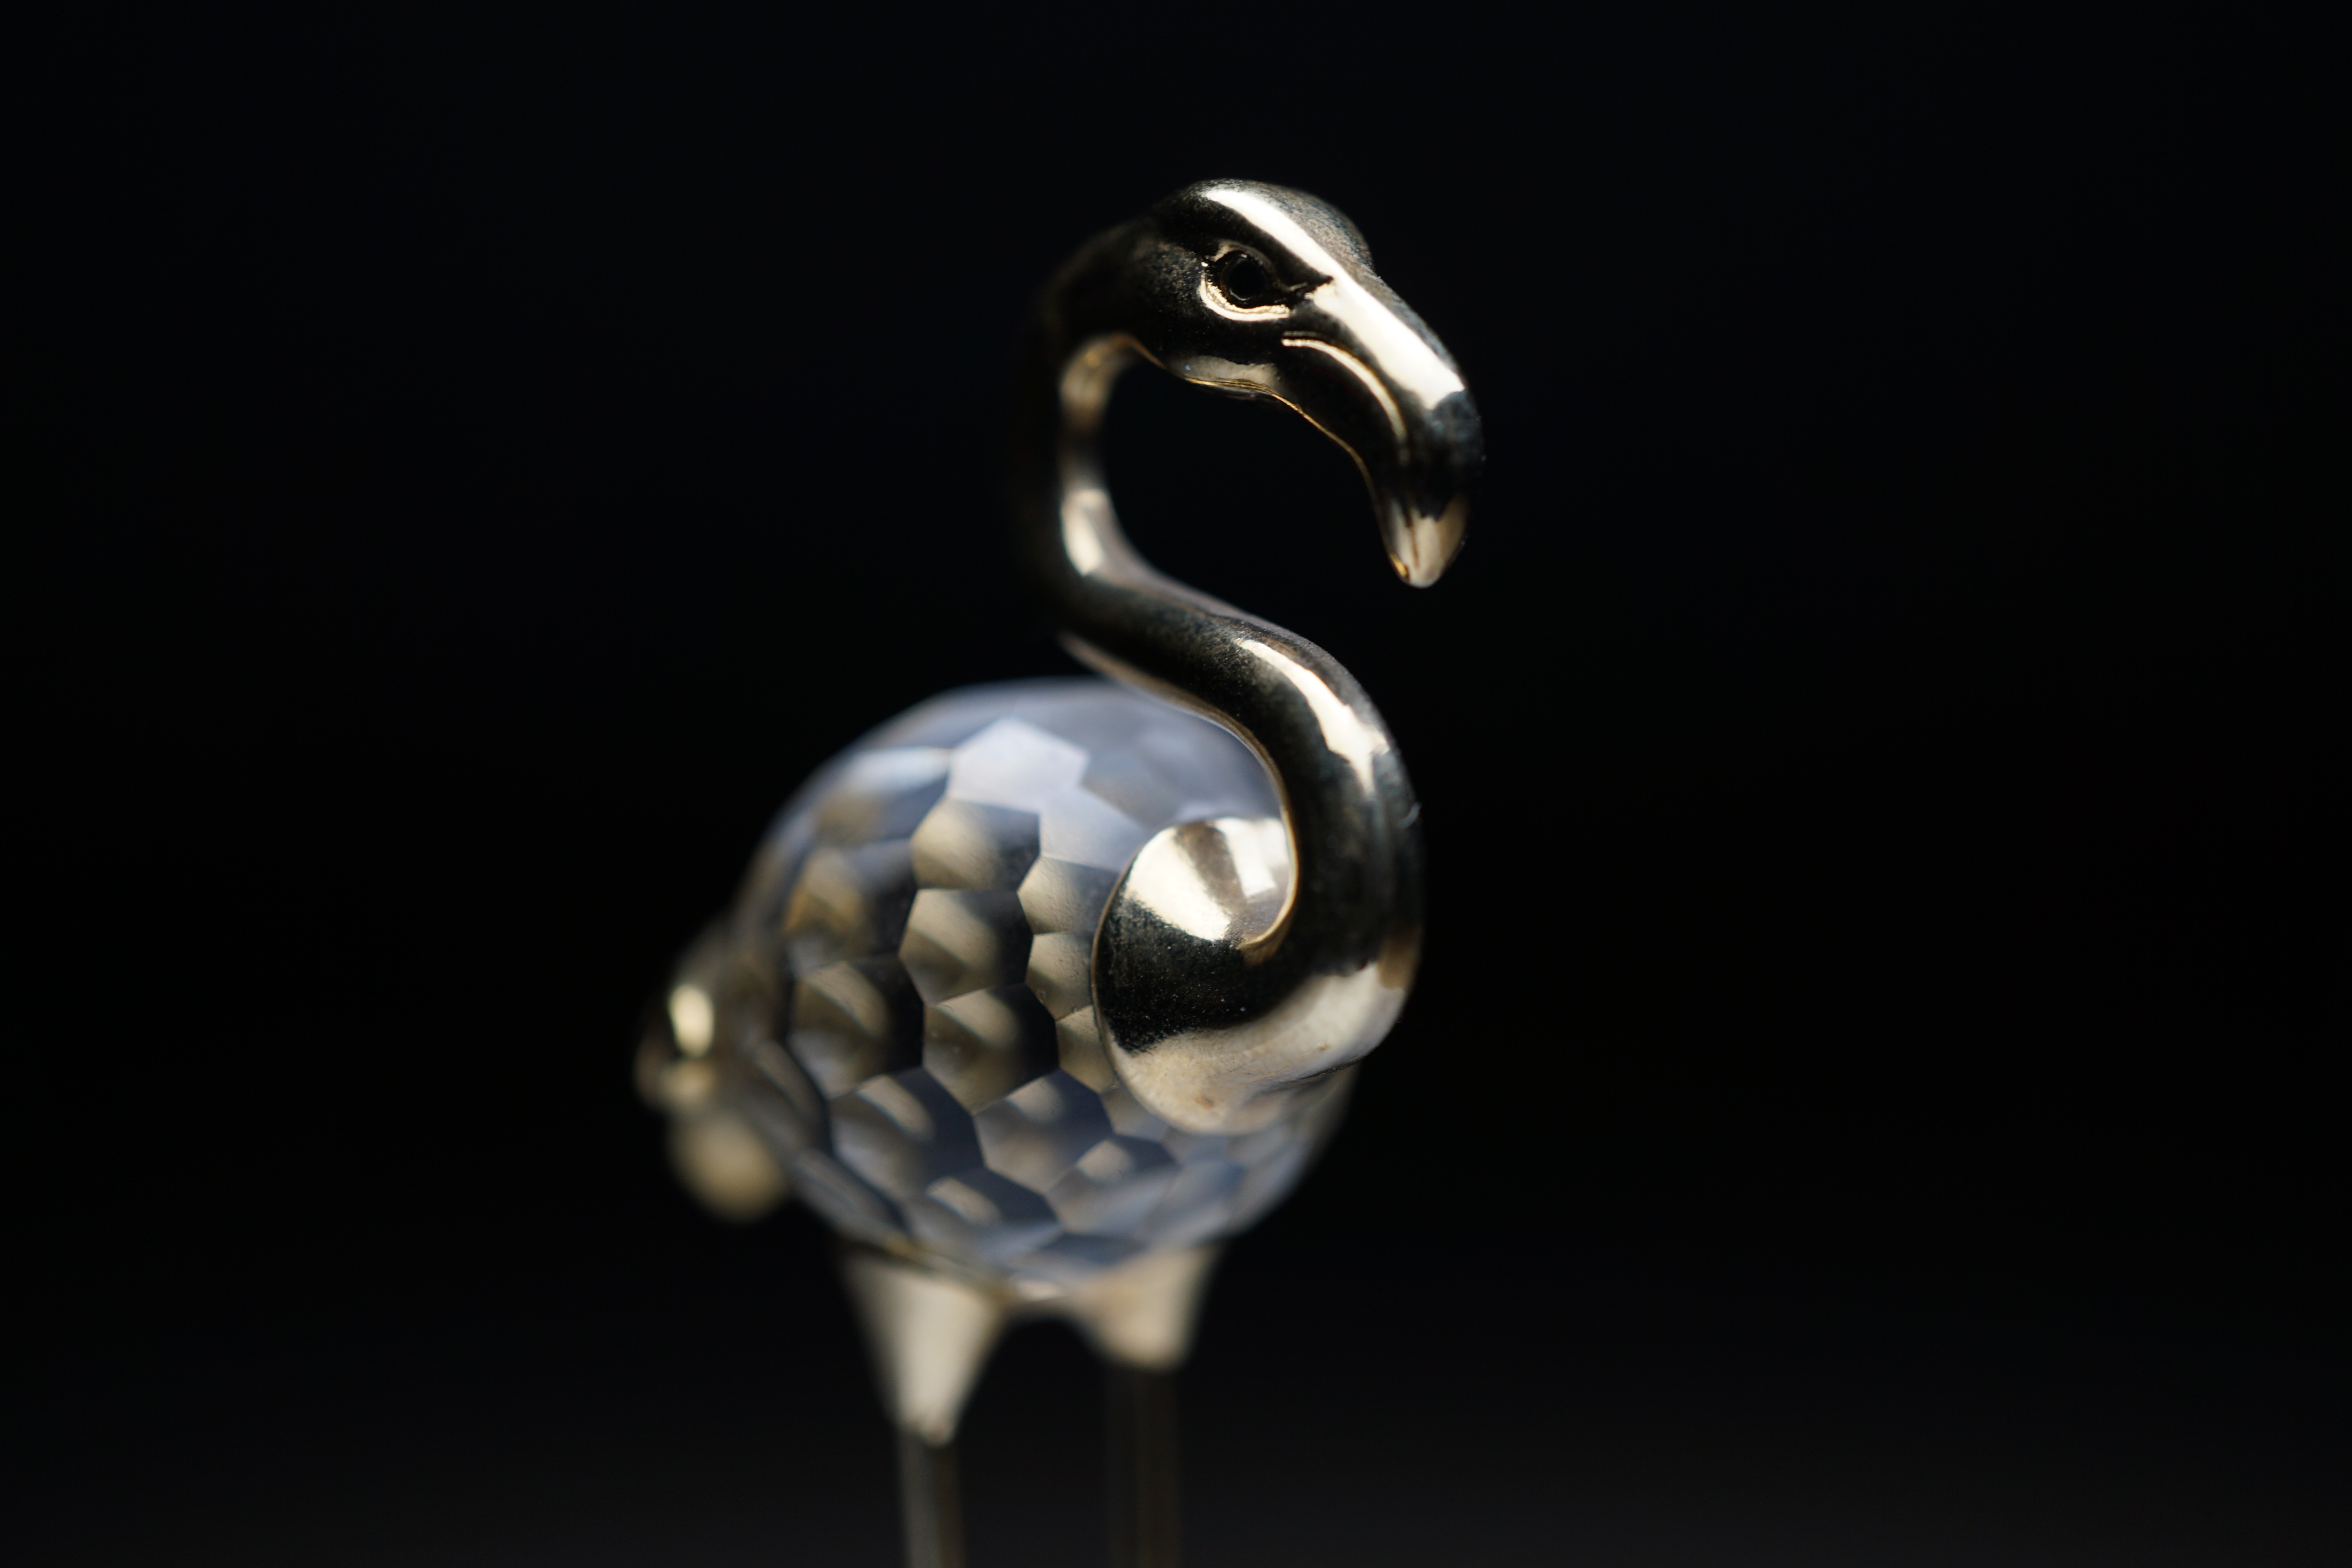
bird, light, dark, beak, close up, flamingo, gold, vertebrate, organ, waterfowl, gloss, water bird, swarovski, macro photography, ducks geese and swans